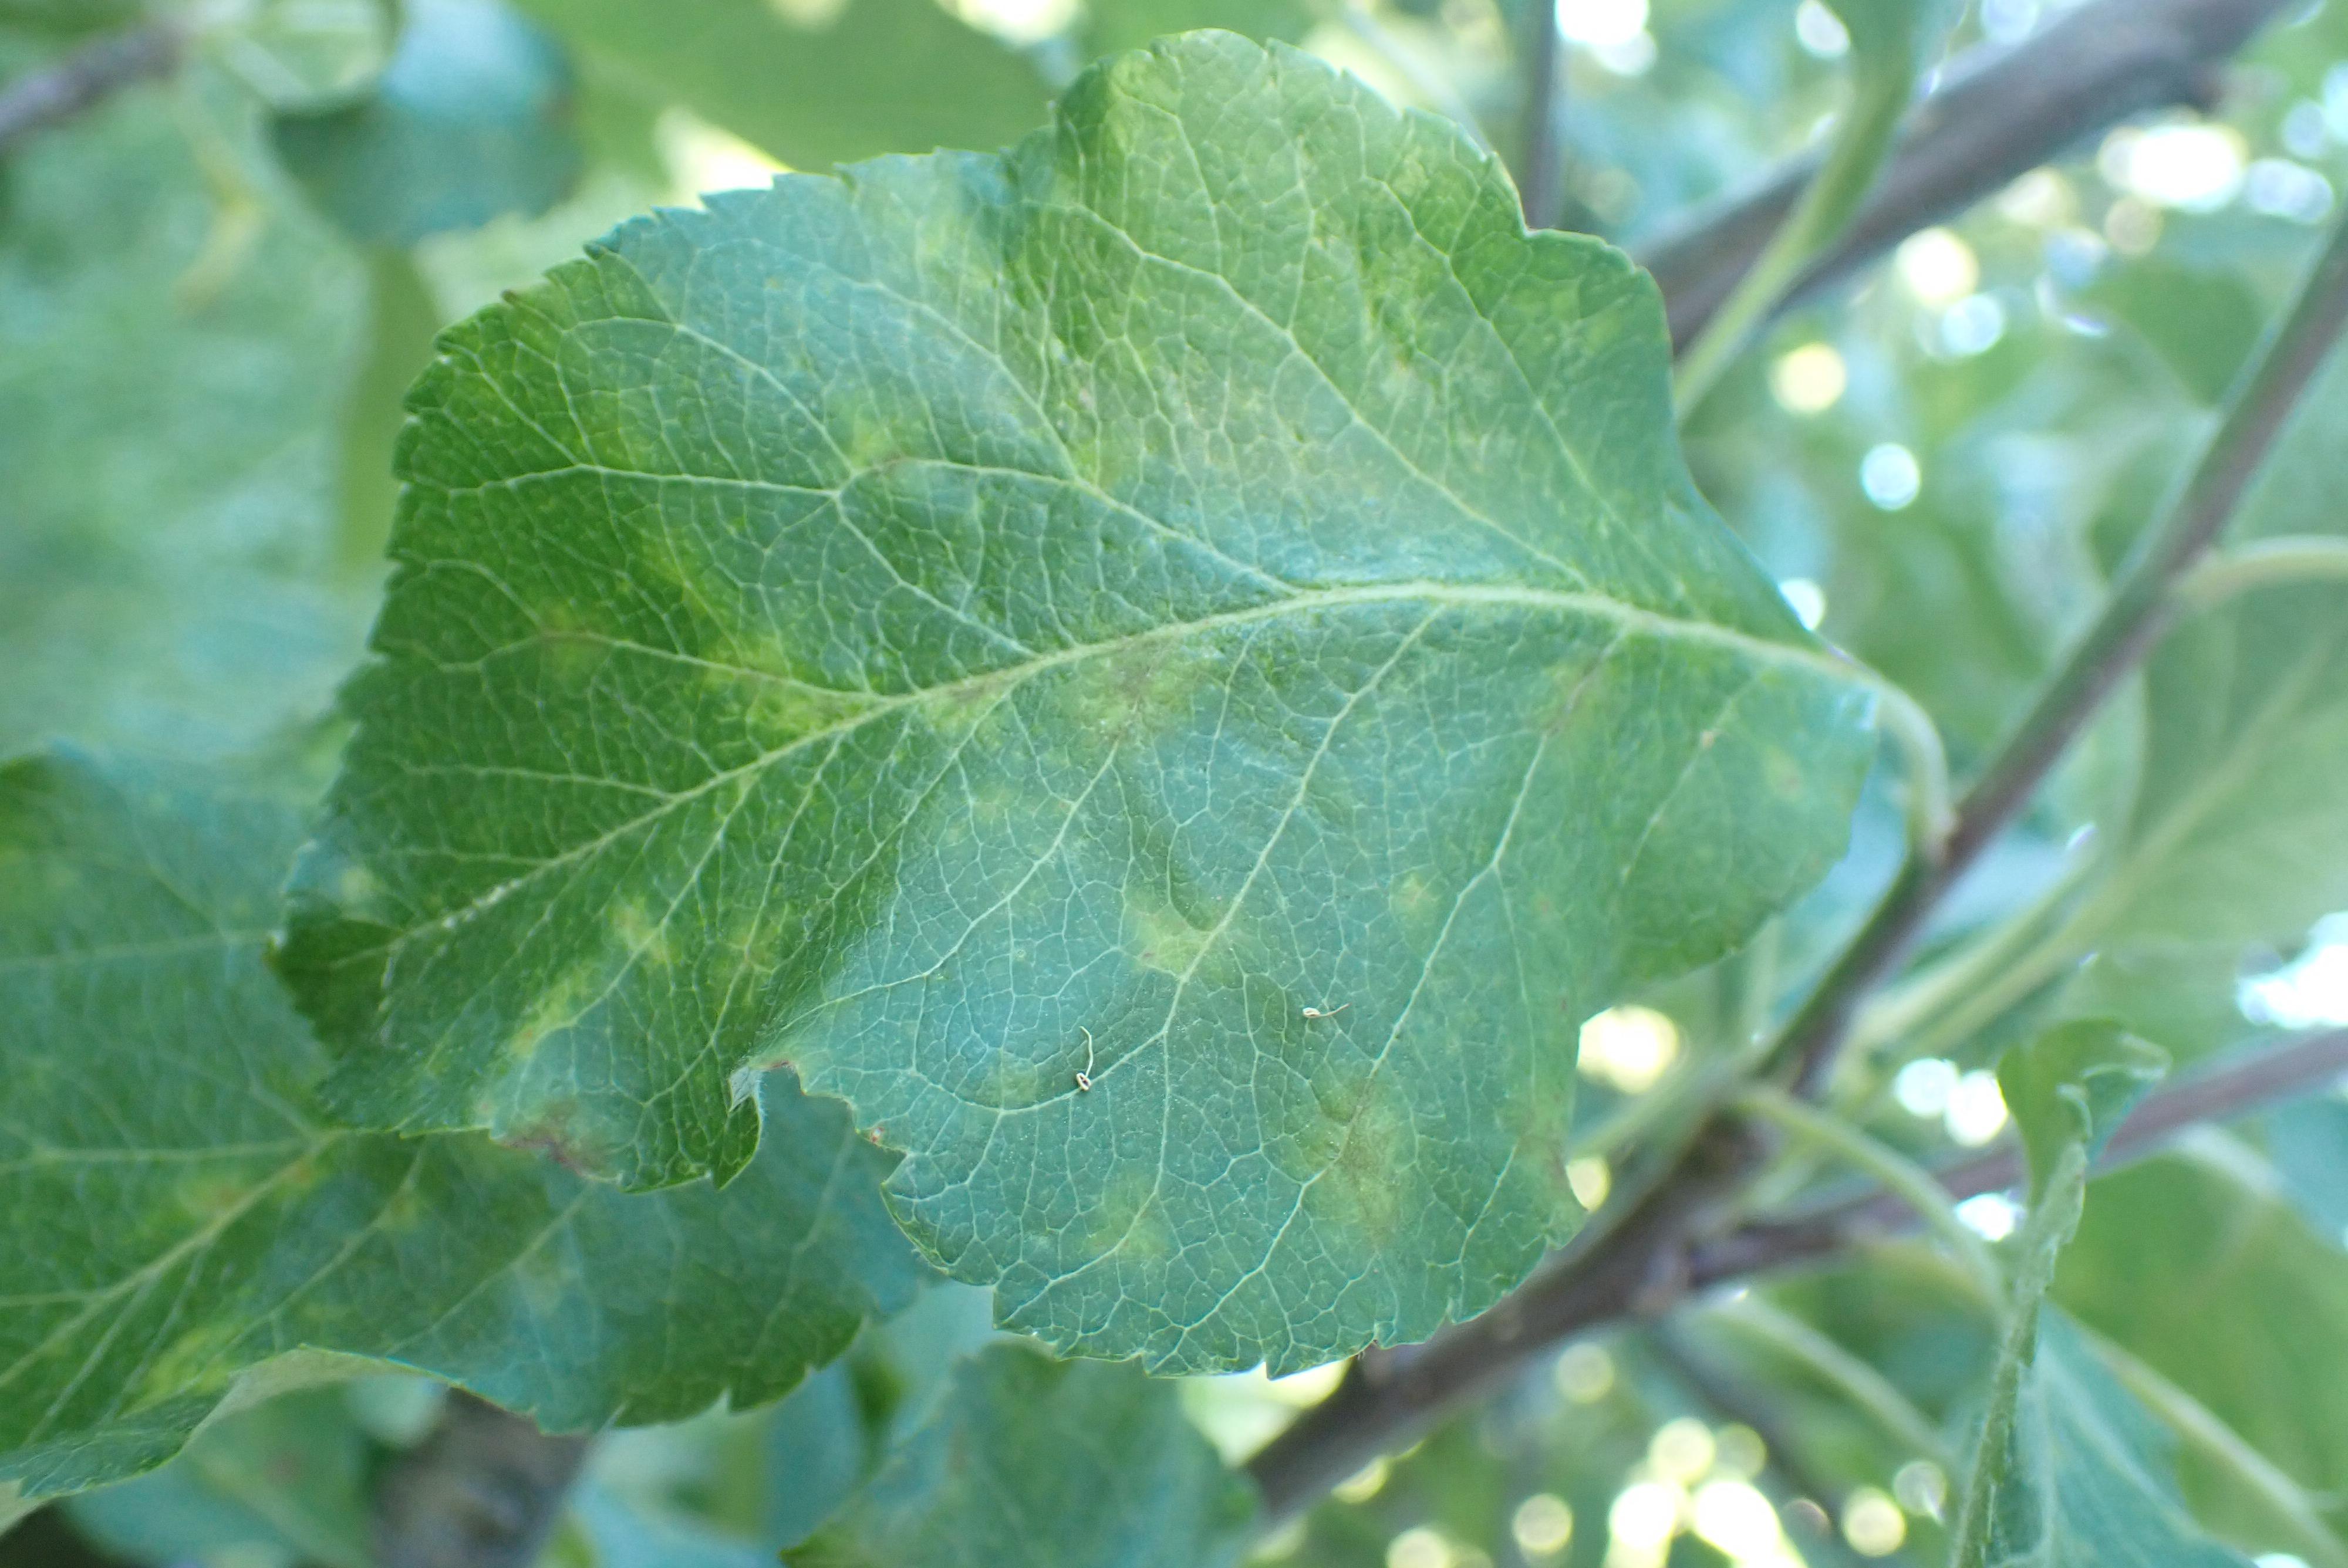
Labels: scab